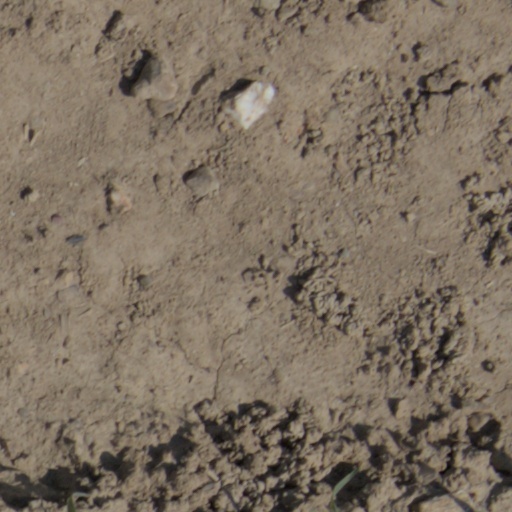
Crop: wheat